Agriculture in Brazil

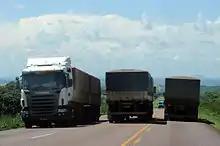
Trucks transporting soybean crop

The first irrigation experiments in Brazil occurred in Rio Grande do Sul, for cultivating rice. The first record dates to 1881 with the construction of the Cadro dam which began in 1903. However, the practice broadened in the last thirty years of the 20th century between the years 1970 to 1980.